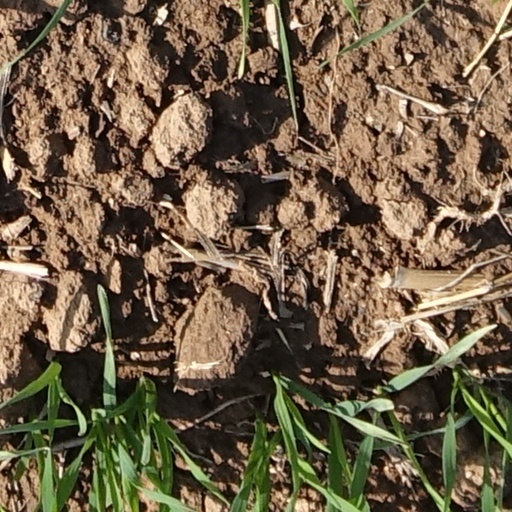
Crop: wheat